Randy George

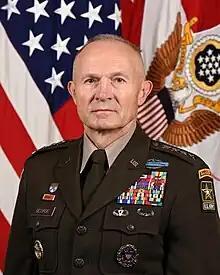
Official portrait, 2023

Randy Alan George (born 1 November 1964) is a United States Army general who has served as the 41st chief of staff of the United States Army since 21 September 2023, having served in an acting capacity from 4 August 2023. He most recently served as the 38th vice chief of staff of the United States Army from August 2022 to September 2023, and previously served as the senior military assistant to the United States Secretary of Defense.